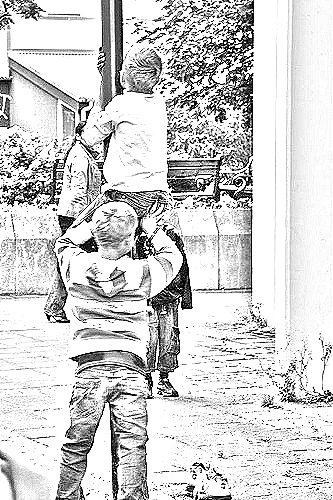
Portrait style: Sketch Portrait